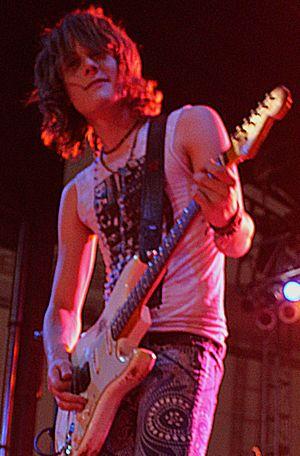
Le Crossroads Guitar Festival est un festival de musique créé en 1999 par Eric Clapton, à forte influence rock. Ce dernier choisit les musiciens qui se produisent sur scène ; Clapton déclare qu'ils font partie des meilleurs et qu'ils ont gagné son respect.